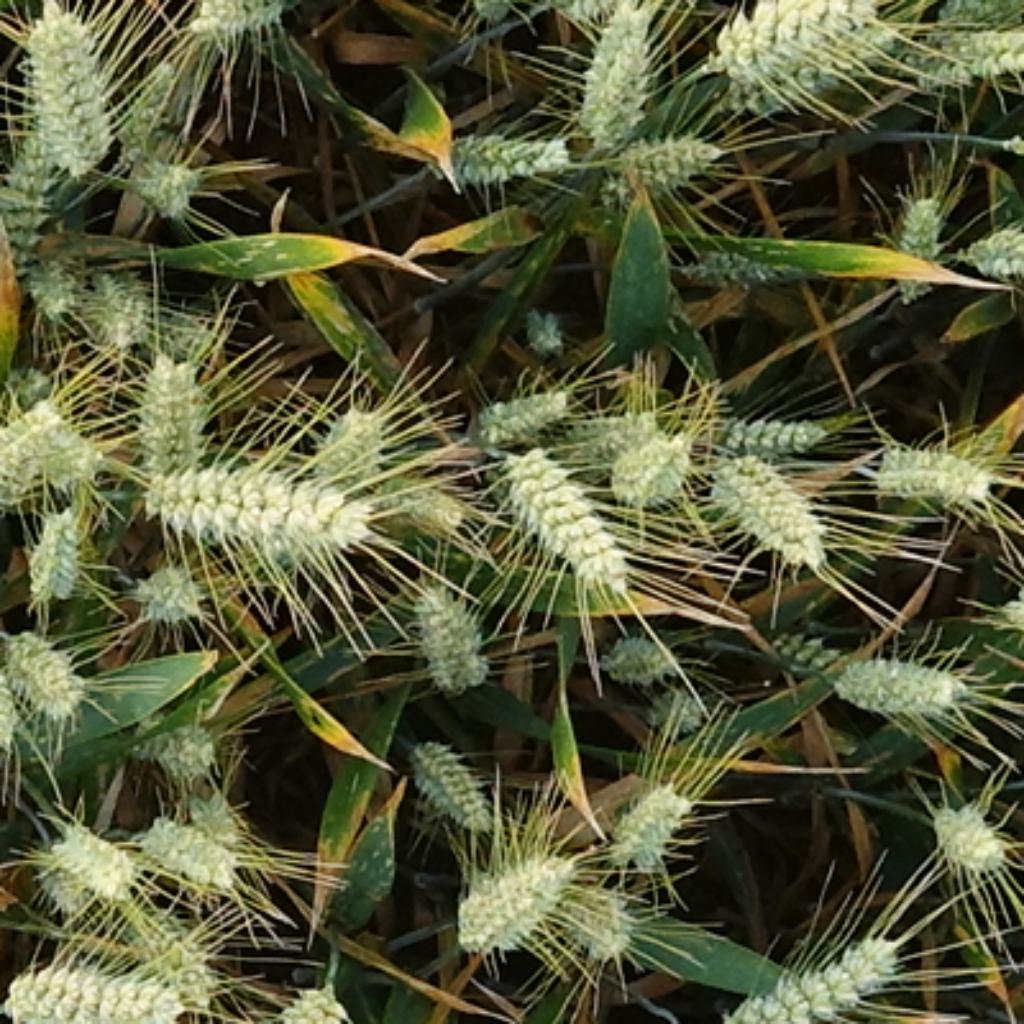
Country: France
Location: VSC
Wheat development stage: Filling - Ripening